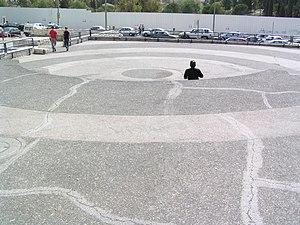
Jérusalem - Quartier de Mamilla - Parc de l'indépendance - La place Maccabi Motsri surnommée la ""place aux chats"" (je n'y ai pas vu un seul chat) - au fond, la palissade blanche dissimule le très discret chantier de construction du ""Musée de la tolérance"". עברית: כיכר החתולות, ירושלים, ישראל. ""כיכר החתולות"" הוא השם השגור של הכיכר, בעוד ששמה הרשמי הוא ""כיכר מכבי מוצרי"".&#8207
Le parc de l’Indépendance est un parc urbain situé dans le centre de Jérusalem en Israël. Il s’étend entre la rue King Georges à l’ouest, la rue Gershon Agron et la place de France au sud, la rue Hillel au nord, la rue Menasheh ben Israël et l’ancien cimetière de Mamilla à l’est.